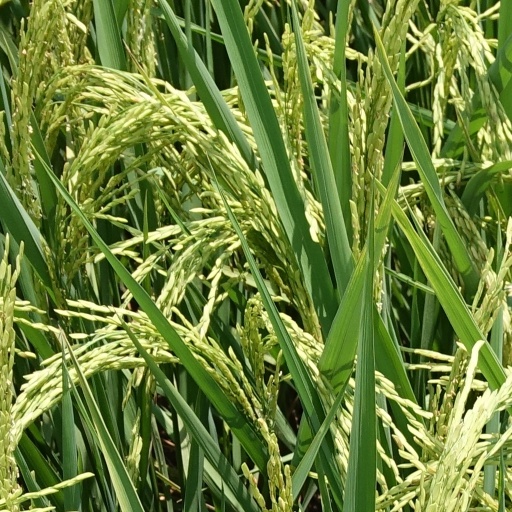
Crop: rice